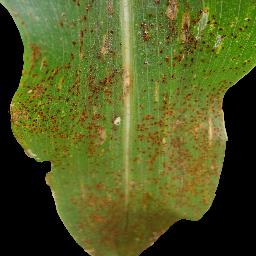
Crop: corn
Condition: (maize)_common_rust